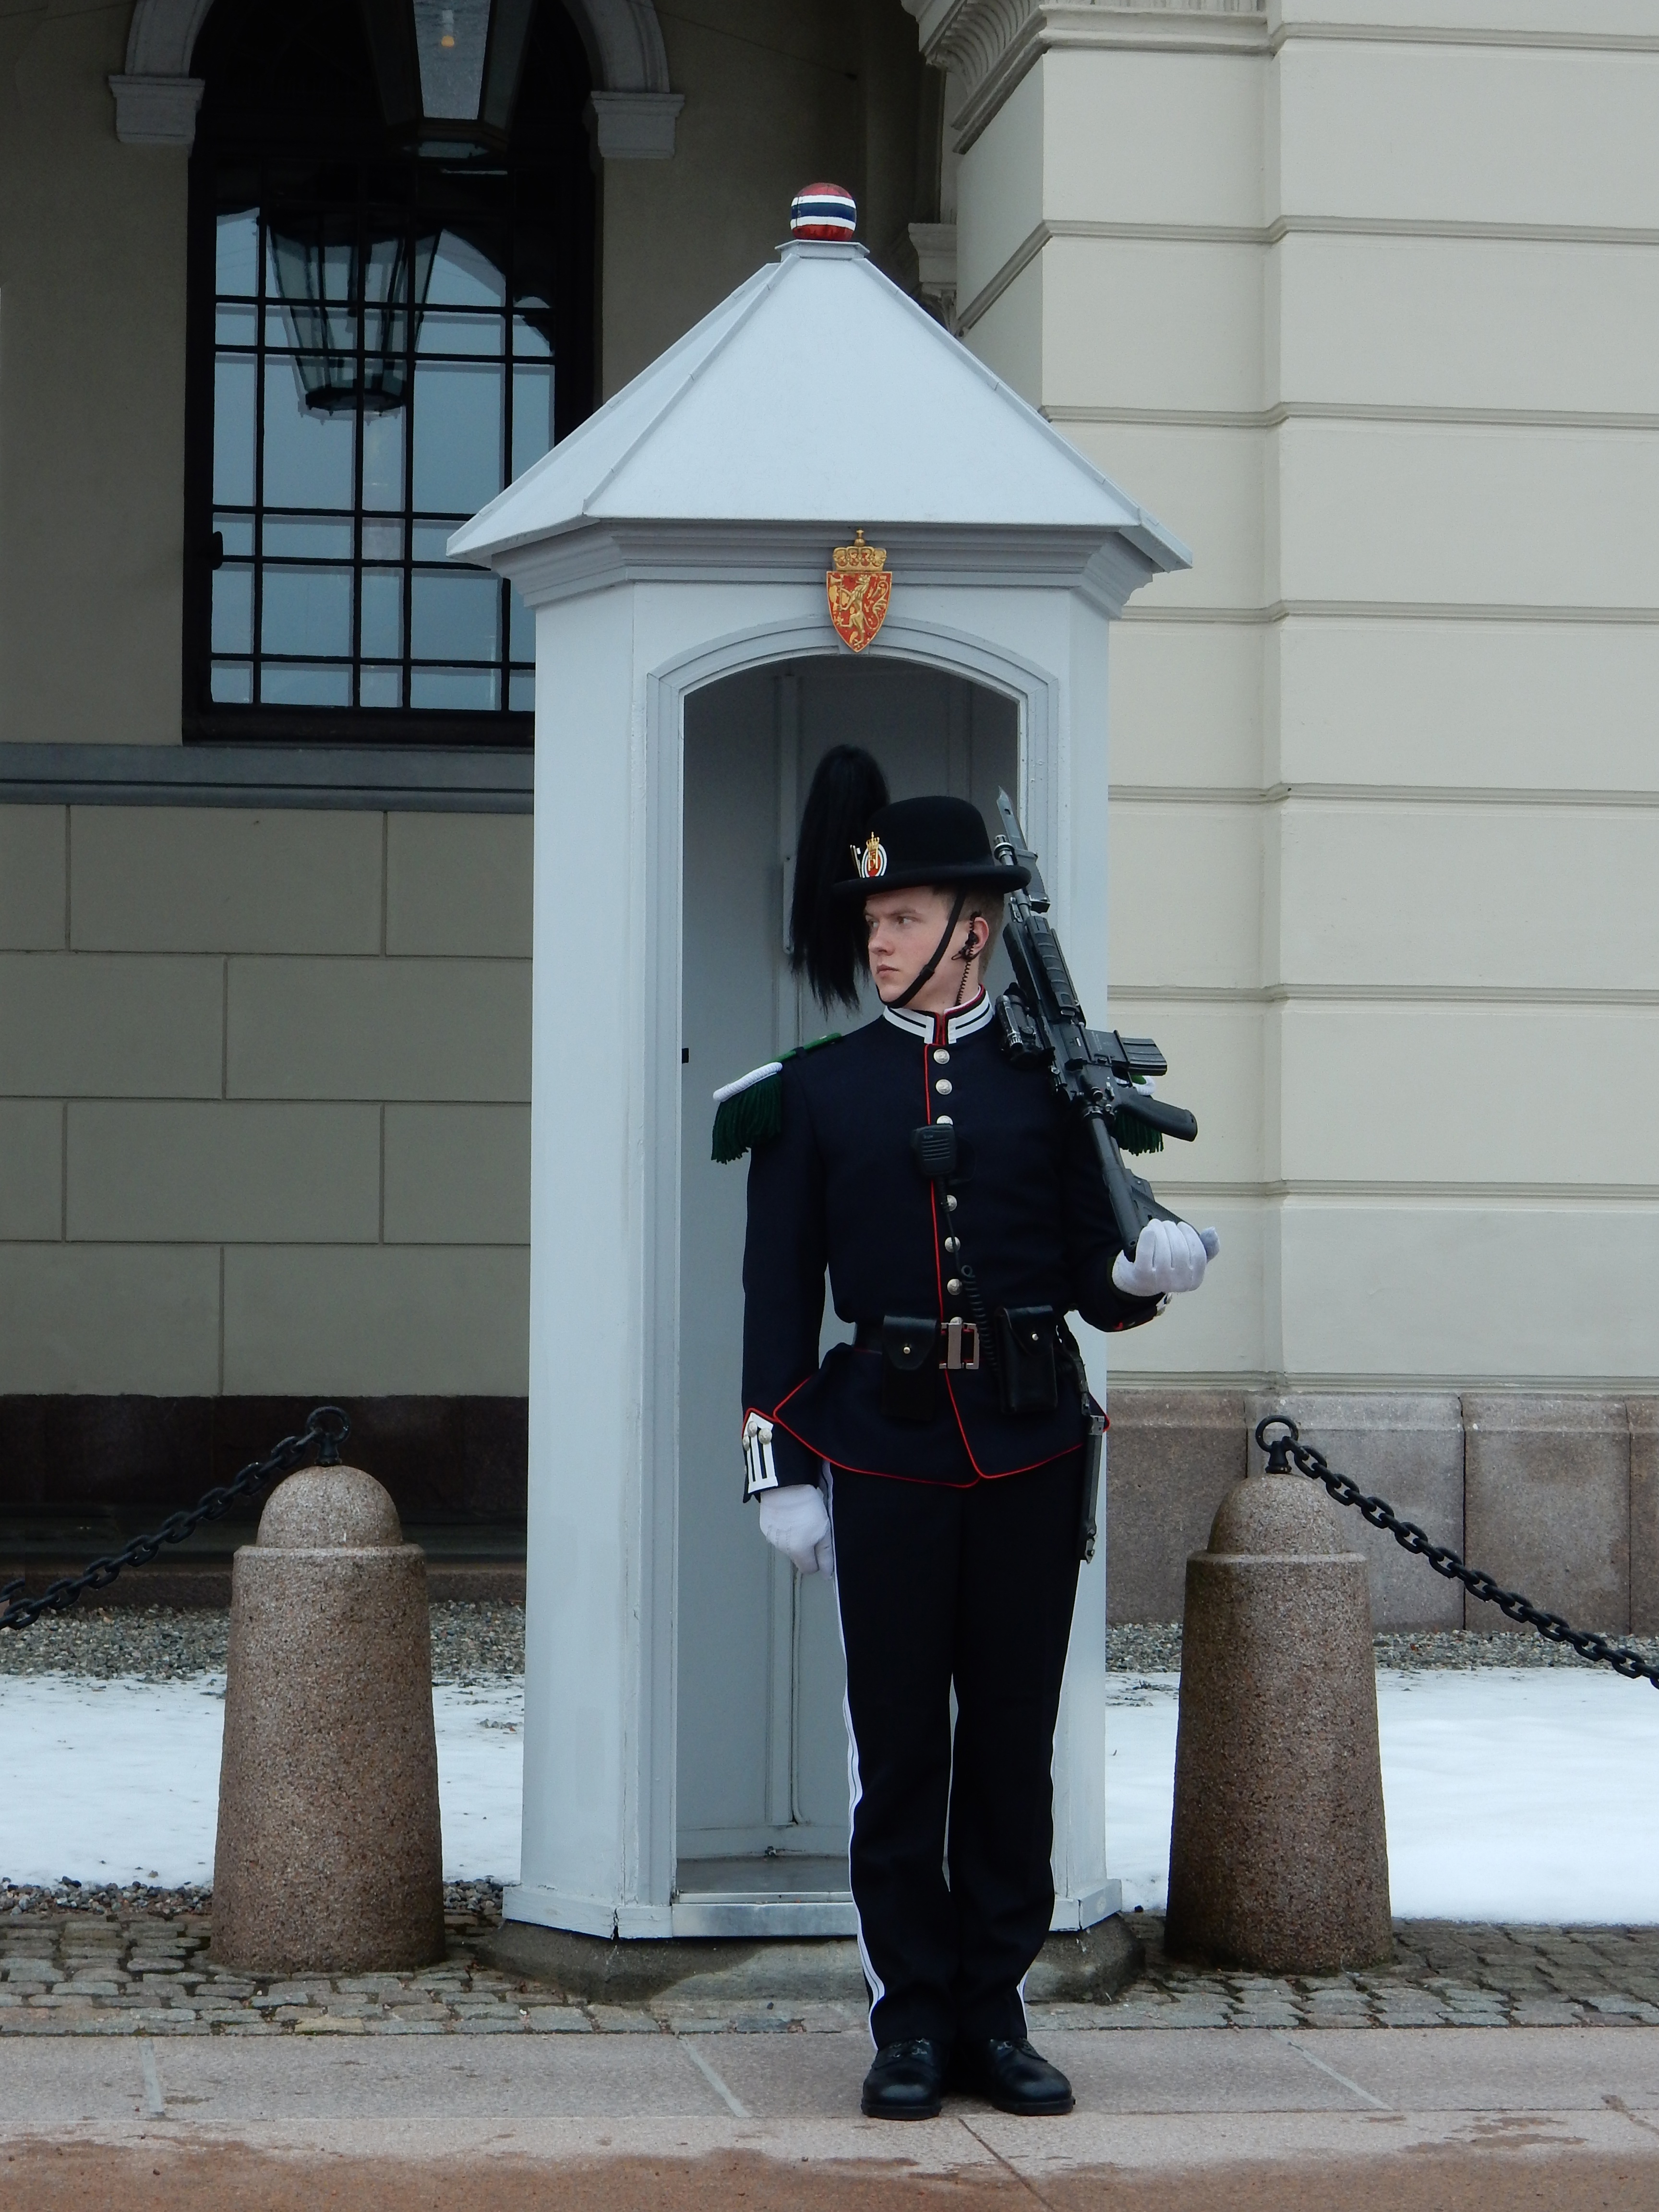
watch, snow, winter, white, building, spring, soldier, clothing, black, lighting, security, king, tourists, guard, norway, friendly, oslo, visitoslo, royal castle